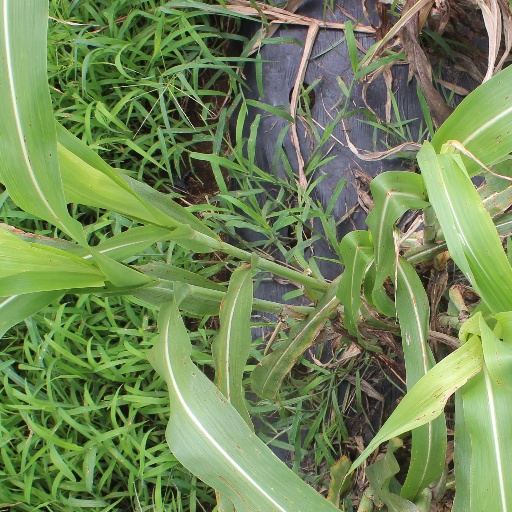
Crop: sorghum